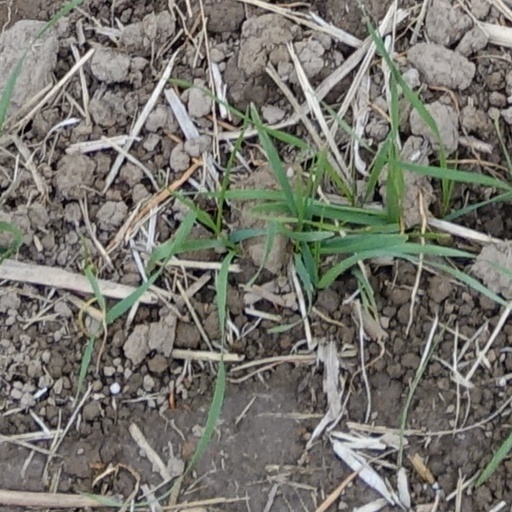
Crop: wheat